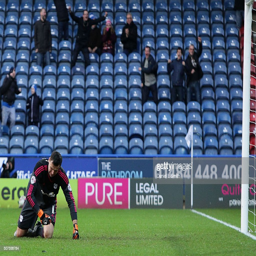
football player looks dejected after failing to save the ball during the football match .